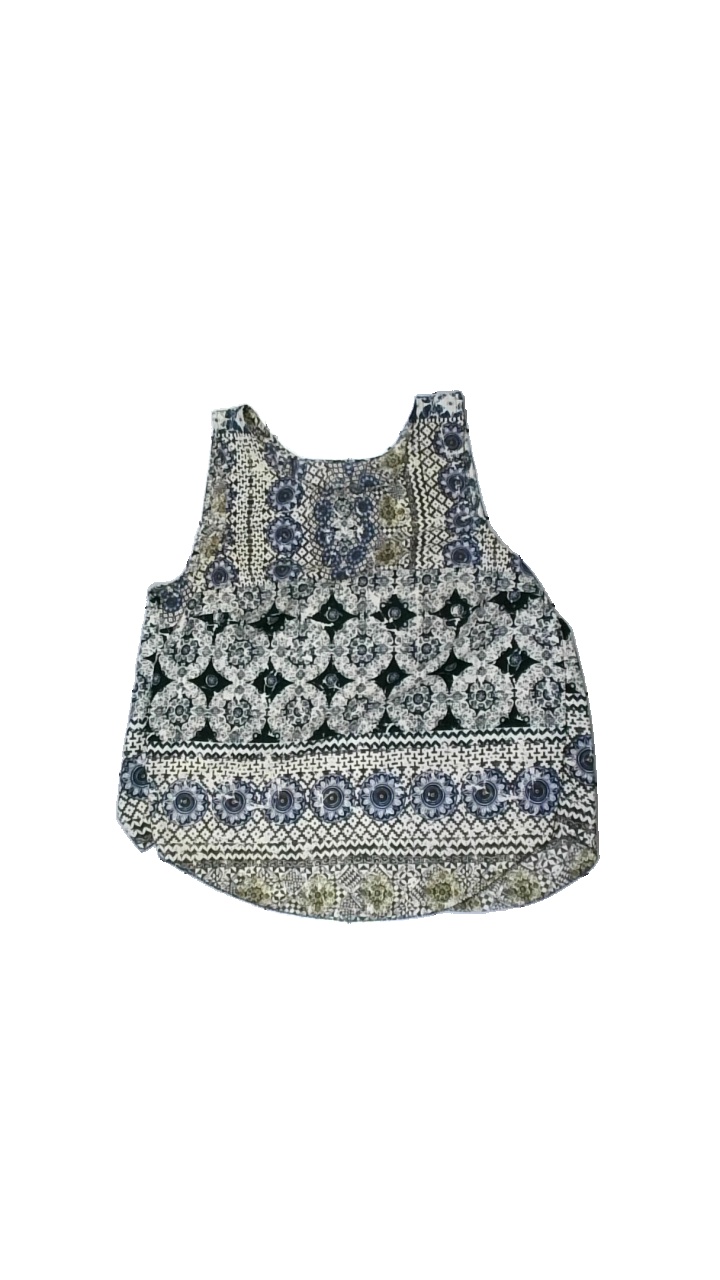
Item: Blouse (Ladies)
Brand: Missing
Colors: Blue, Beige, Black, Multicolor
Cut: C-collar, Loose
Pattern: Other
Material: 100% Polyester
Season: All
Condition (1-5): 5
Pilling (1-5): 5
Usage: Reuse
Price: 50-100